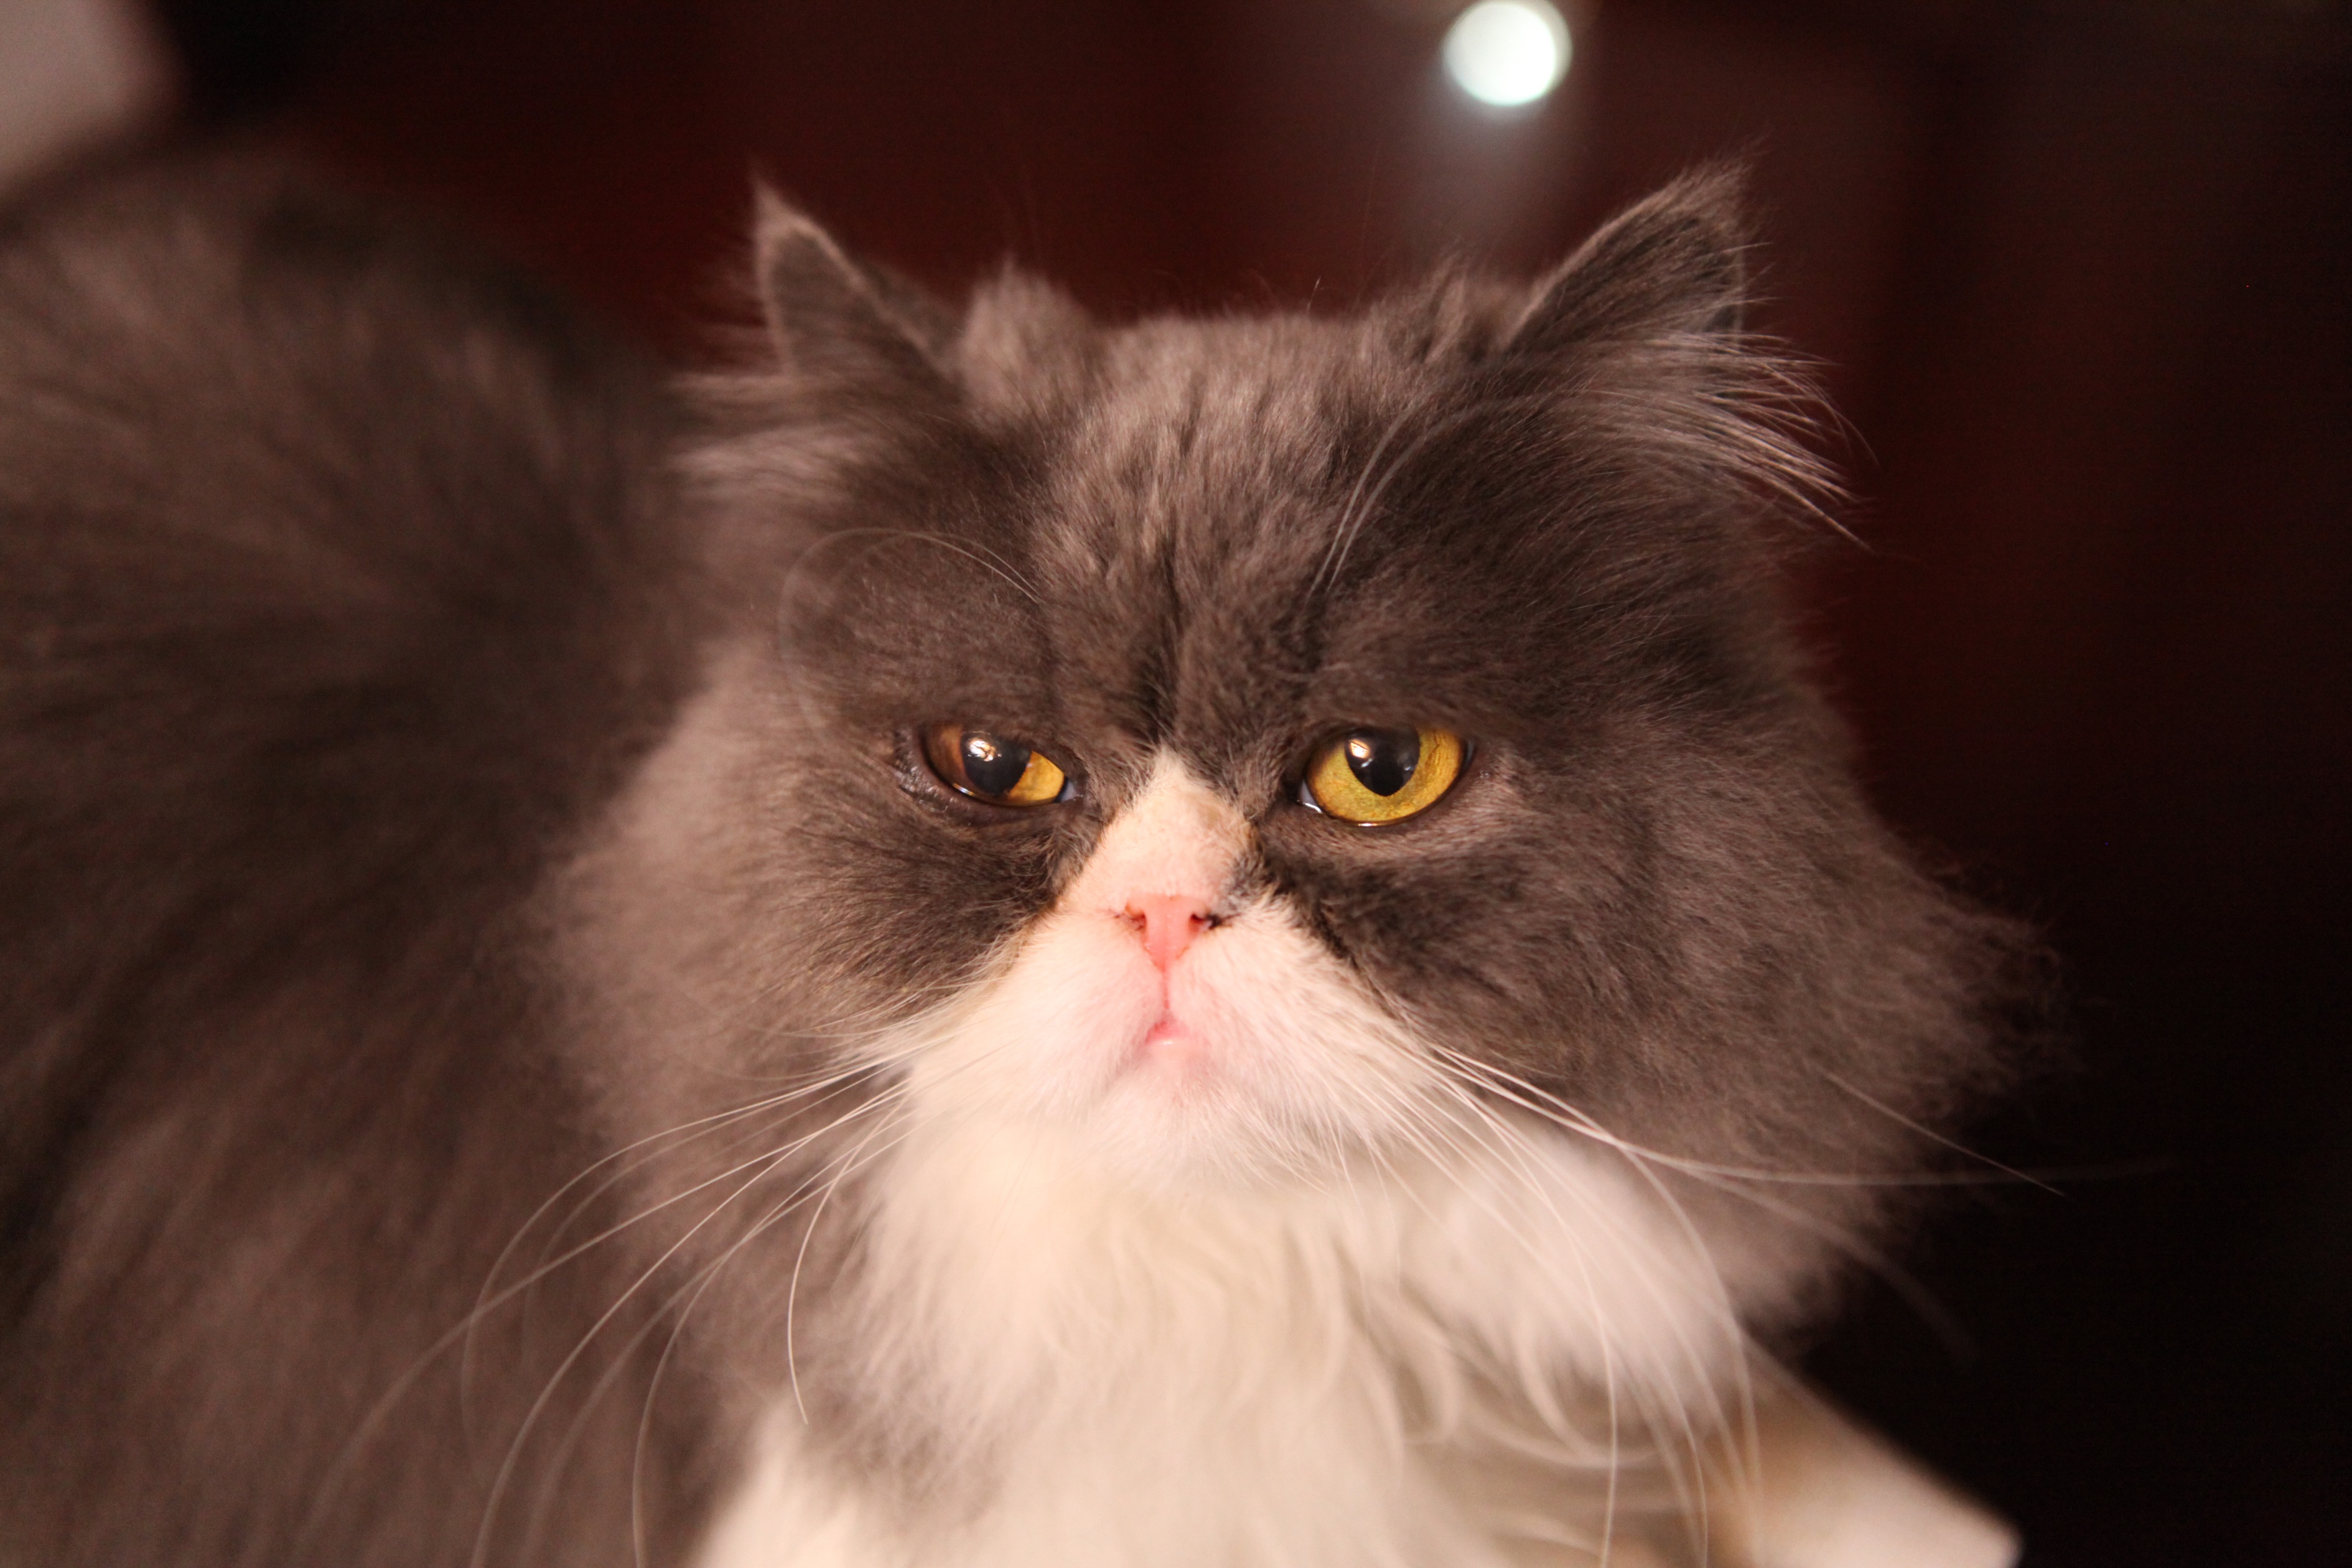
cute, cat, mammal, pets, whiskers, vertebrate, himalayan, persian, norwegian forest cat, small to medium sized cats, cat like mammal, carnivoran, domestic short haired cat, domestic long haired cat, british semi longhair